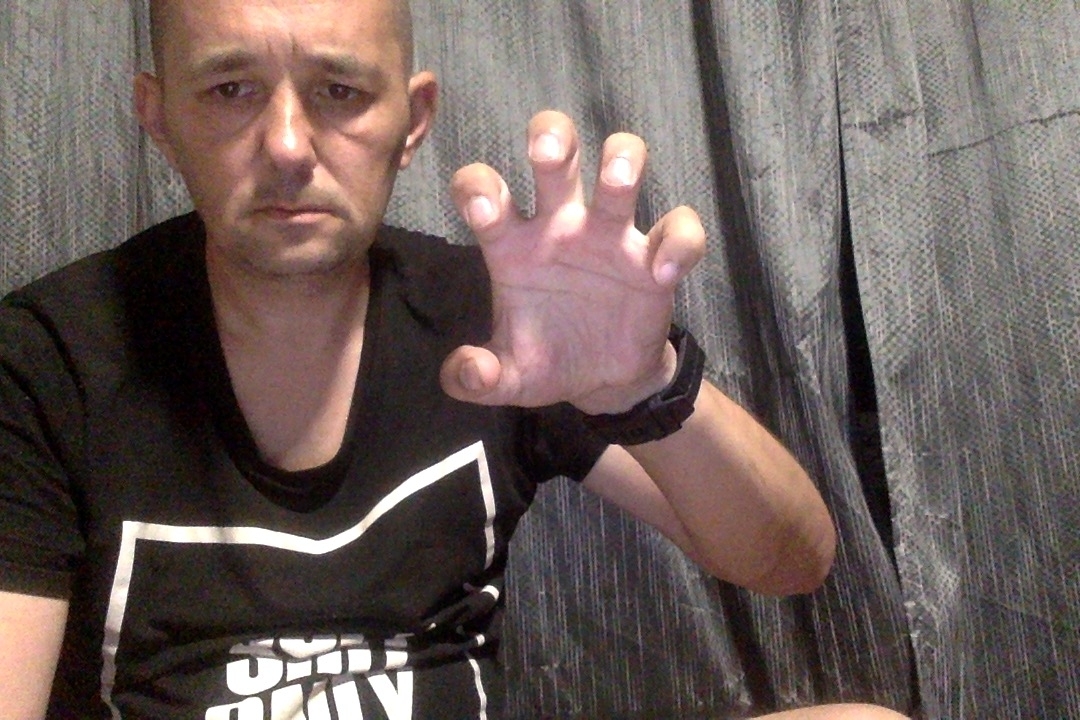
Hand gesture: grabbing